Allylic rearrangement

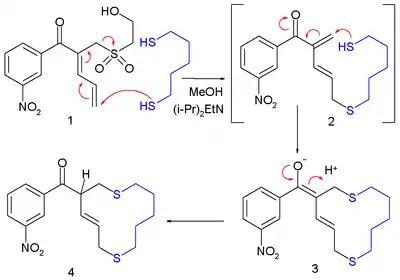
MeOH is methanol solvent; ("i"Pr)EtN is catalytic diisopropylethylamine

In S2' reduction, a hydride allylically displaces a good leaving group in a formal organic reduction, similar to the Whiting diene synthesis. One example occurred in taxol total synthesis (ring C):